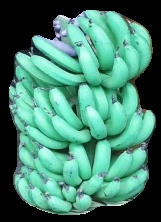
Variety: pachbale
Grade: grade1